Mitch O'Farrell

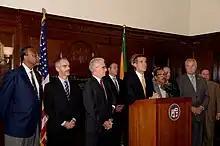
O'Farrell (second from right) during a press conference in 2013.

In 2013, O'Farrell ran for the City Council seat held by Garcetti, where he faced former Public Works Commissioner and labor activist John Choi. The contest between O'Farrell and Choi was noted for being unusually contentious. During the campaign, Choi accusing O'Farrell of xenophobia during the contest over a campaign flier that included "a grainy picture of him above the words "not from our community." O'Farrell responded by saying that "I didn't like it anymore than you did, John" and noted it was from an independent group, but also noted that "[t]he fact is my opponent is new to the district... "I am the local candidate."